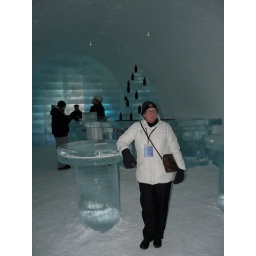
Mom leaning against an Icebar bar table